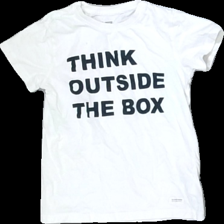
View: front
Type: T-shirt
Category: Children
Brand: Lager 157
Colors: White, Black
Material: 100% cotton
Pattern: Other
Cut: Regular
Season: All
Stains: Minor
Damage: fläck
Damage location: top center
Damage 2 location: middle right
Damage 3 location: bottom center
Price range: <50
Recommended usage: Export
Description: vit t-shirt med text fram, liten fläck fram och sned i söm
Comment: sned söm